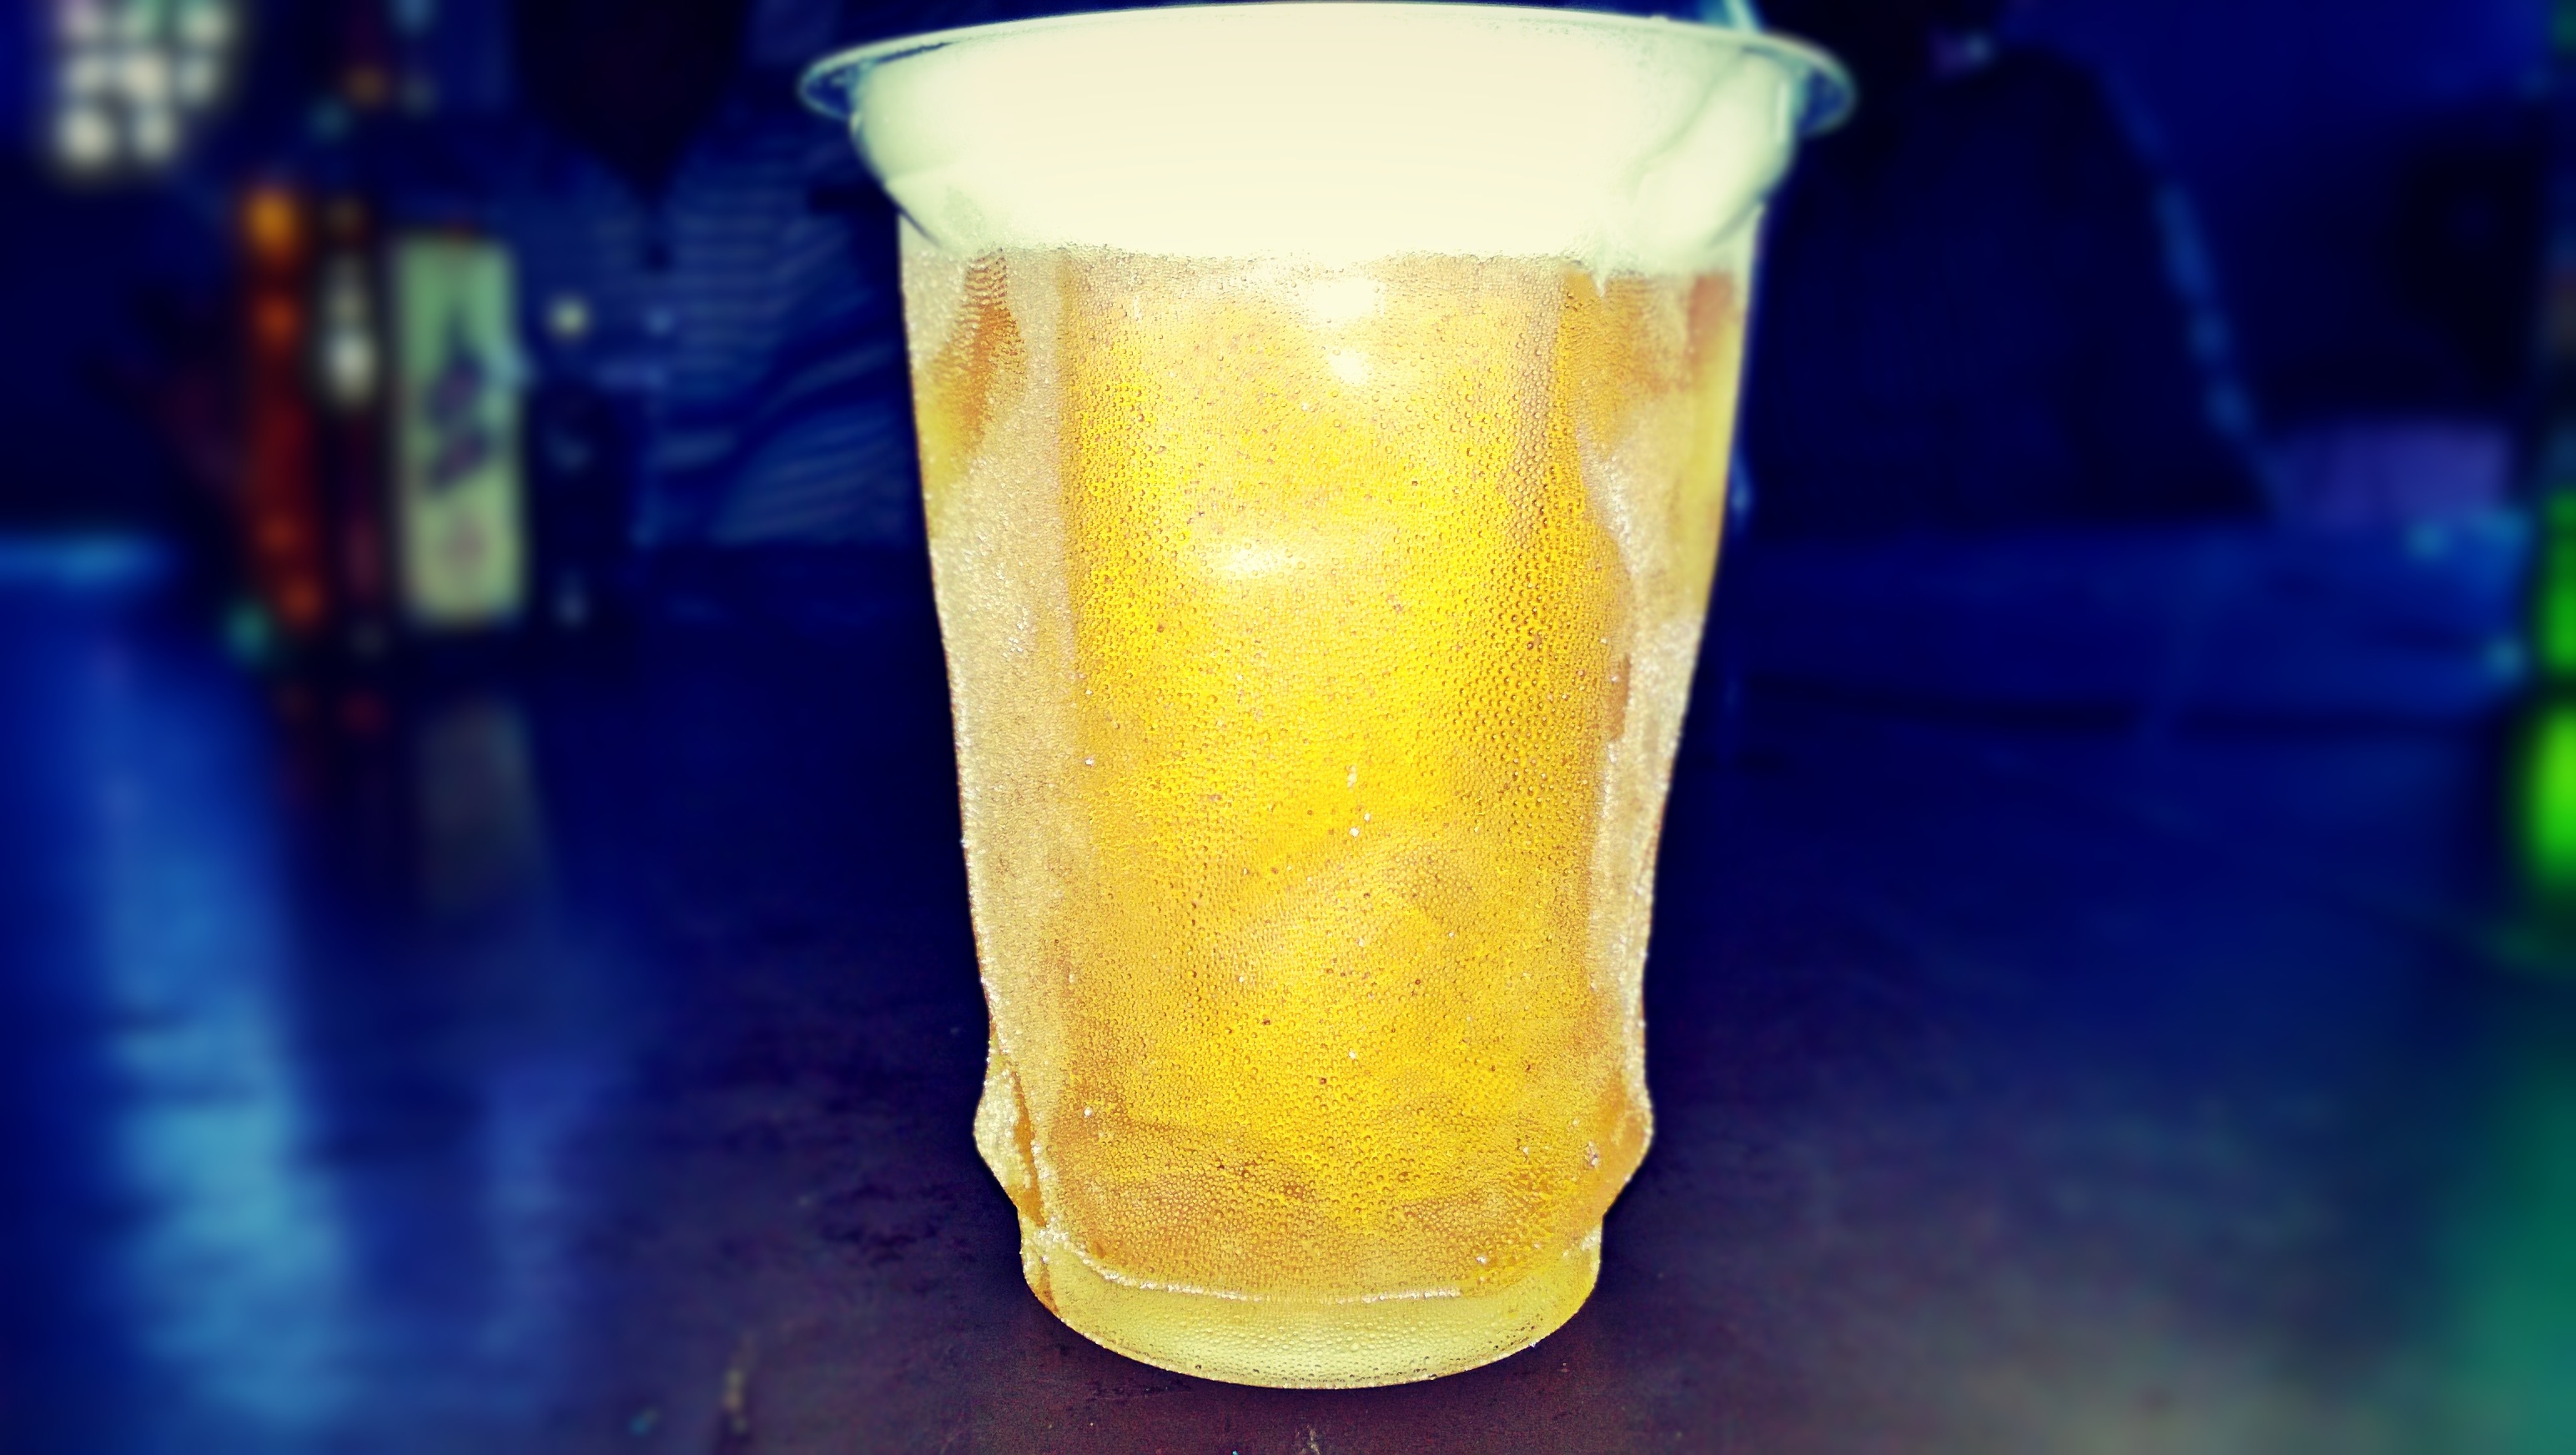
glass, food, drink, beer, cocktail, juice, liqueur, alcoholic beverage, beer glass, distilled beverage, pint us